Võnnu

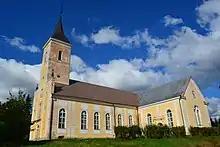
Võnnu Church

Saint James's Church of the Estonian Evangelical Lutheran Church (originally constructed, 1232–1236) has been rebuilt several times, and is one of the largest churches in the Estonian countryside.